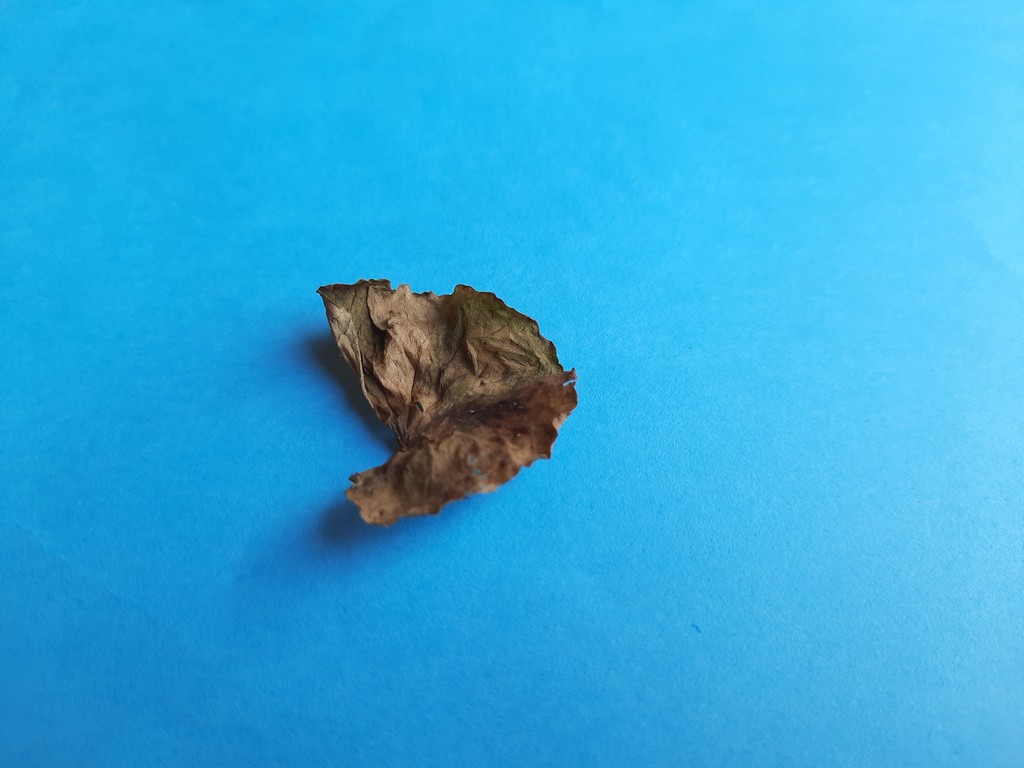
Label: Dried